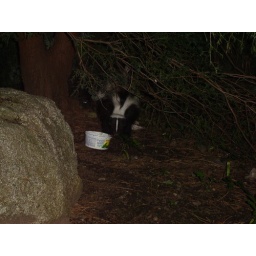
Neighbourhood skunk eating supper under a tree in Vancouver BC